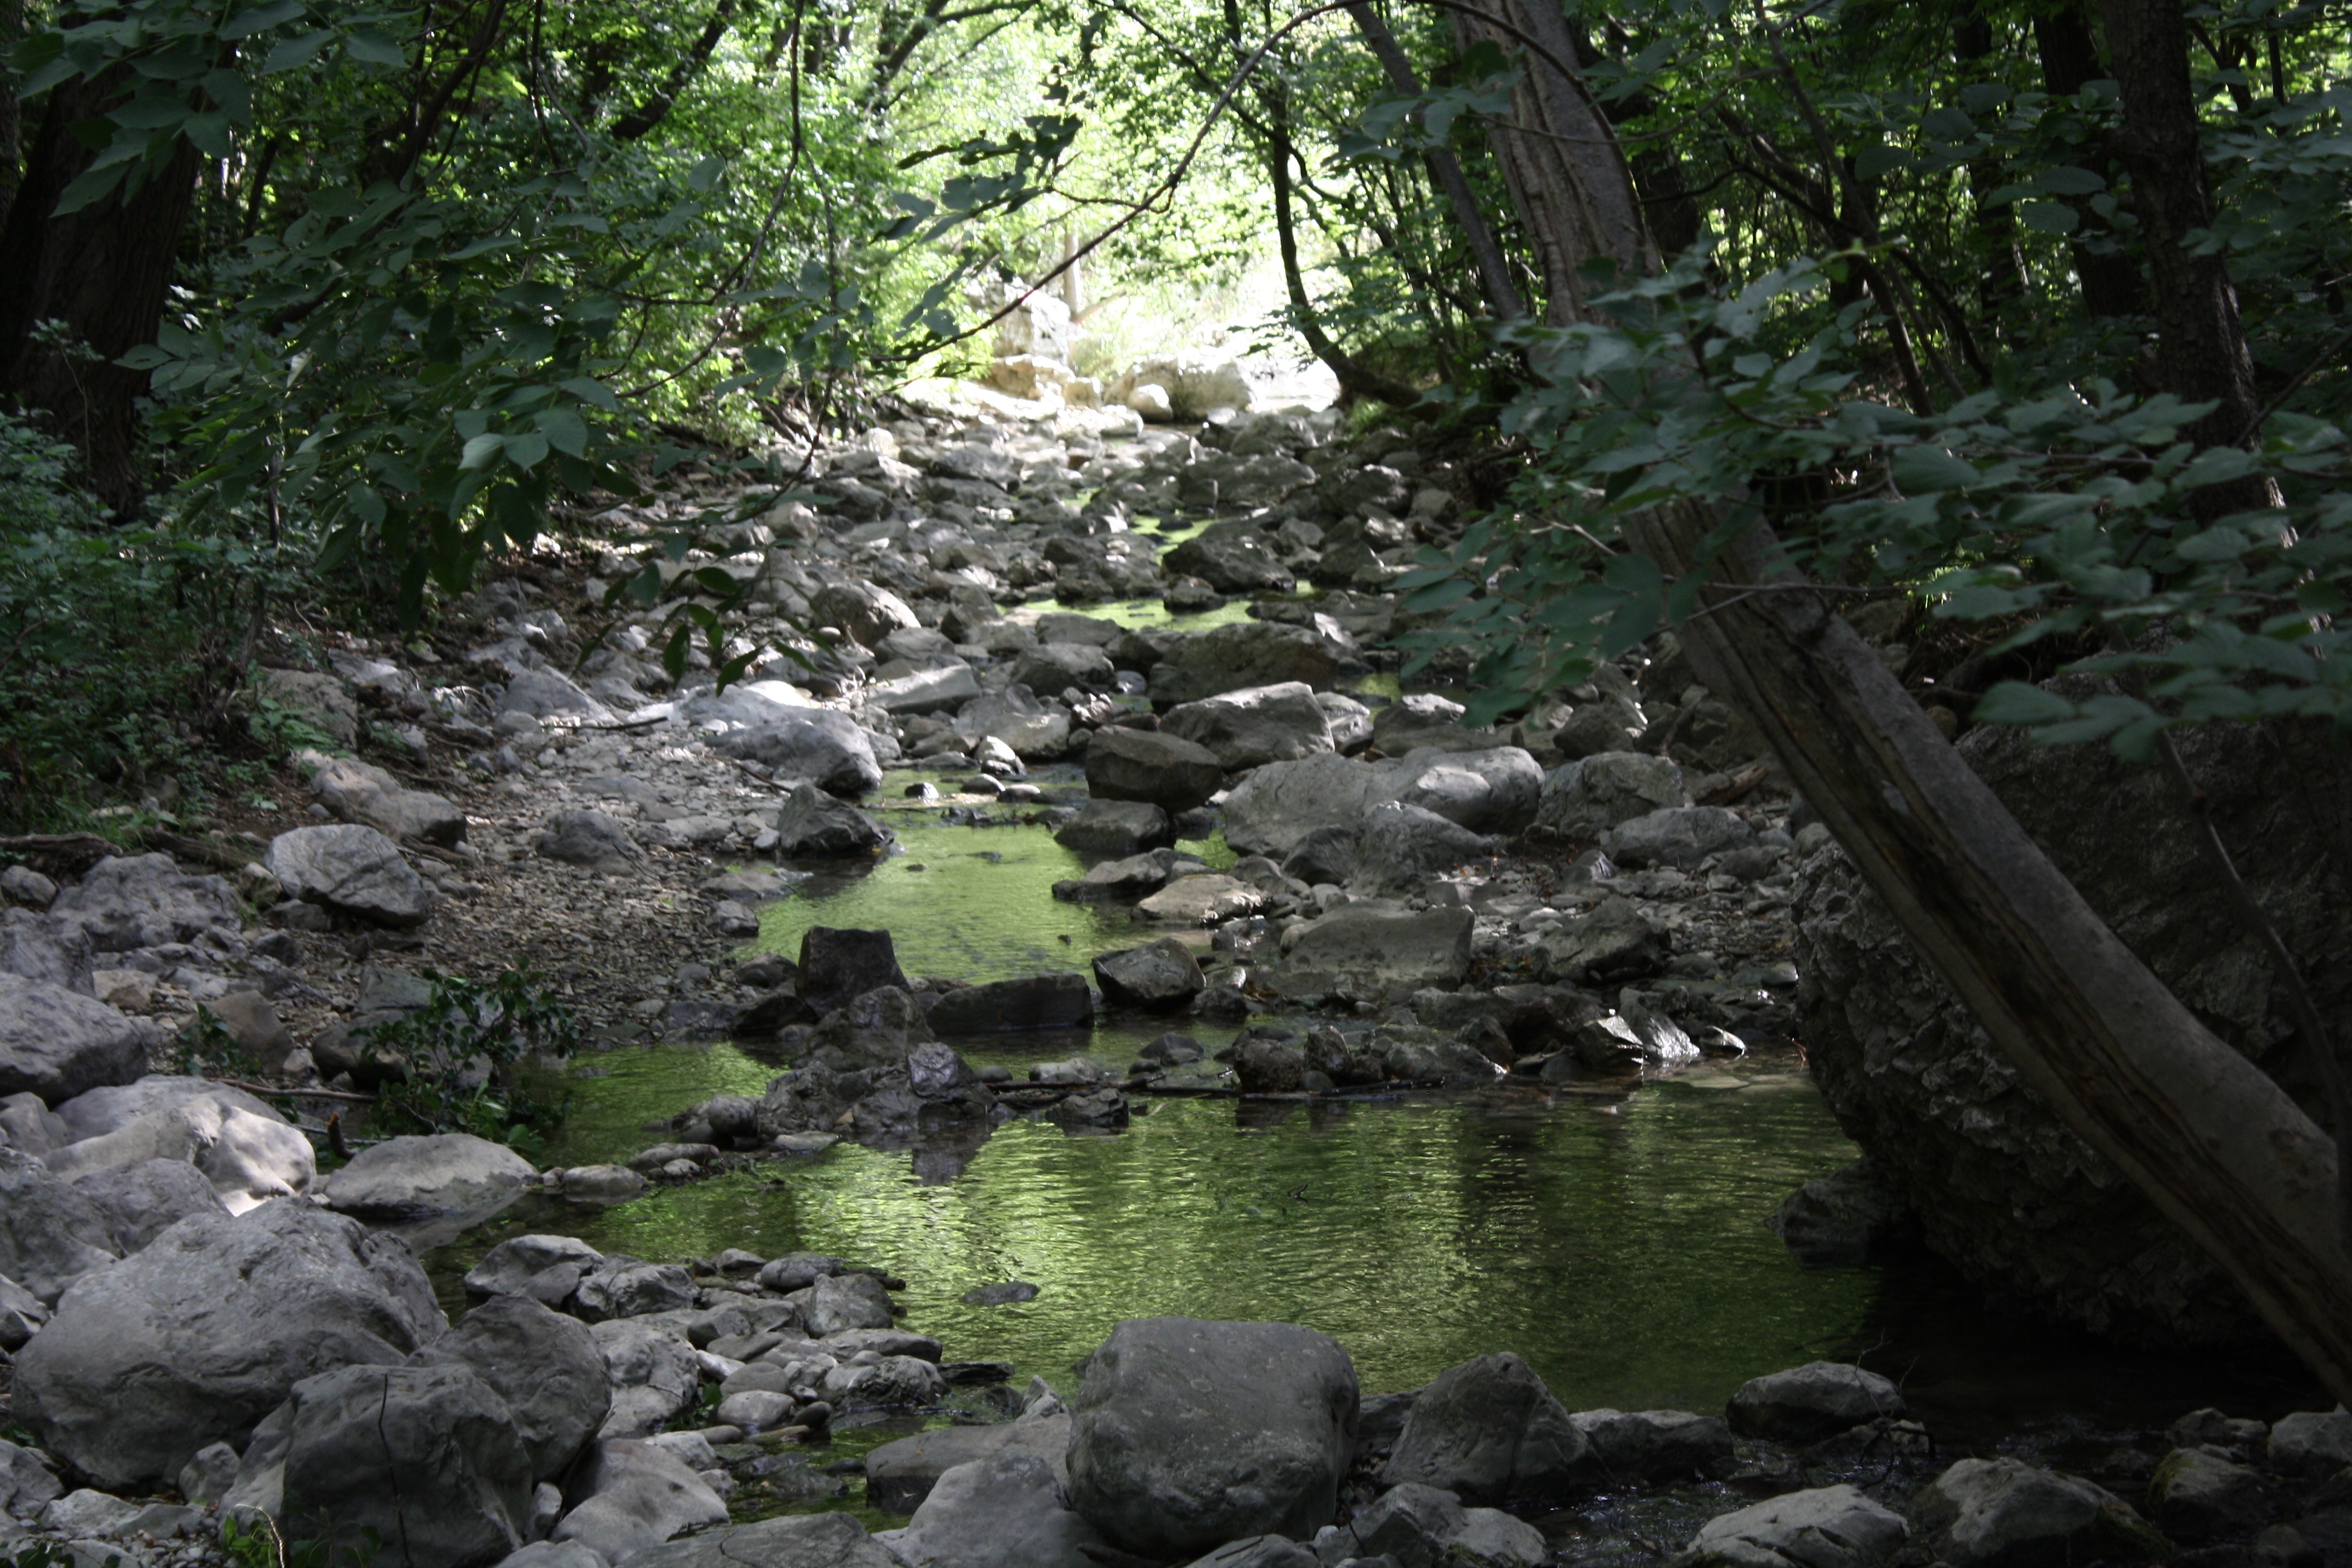
water, forest, rock, creek, wilderness, trail, river, summer, pond, stream, jungle, rapid, body of water, trees, rocks, rainforest, ravine, woodland, habitat, ecosystem, watercourse, natural environment